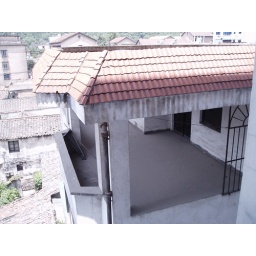
This building was built over the house built by the great-grandpa before the communists